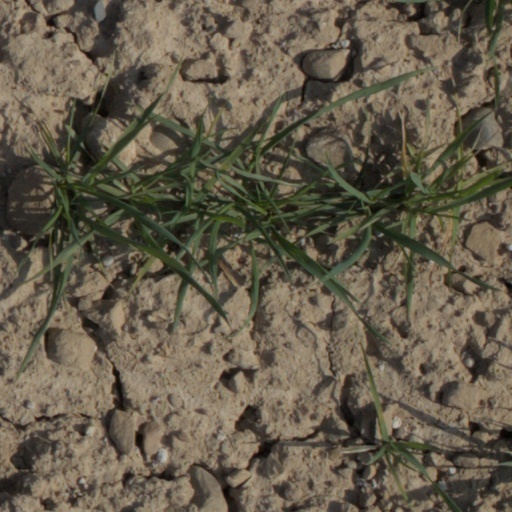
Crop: wheat